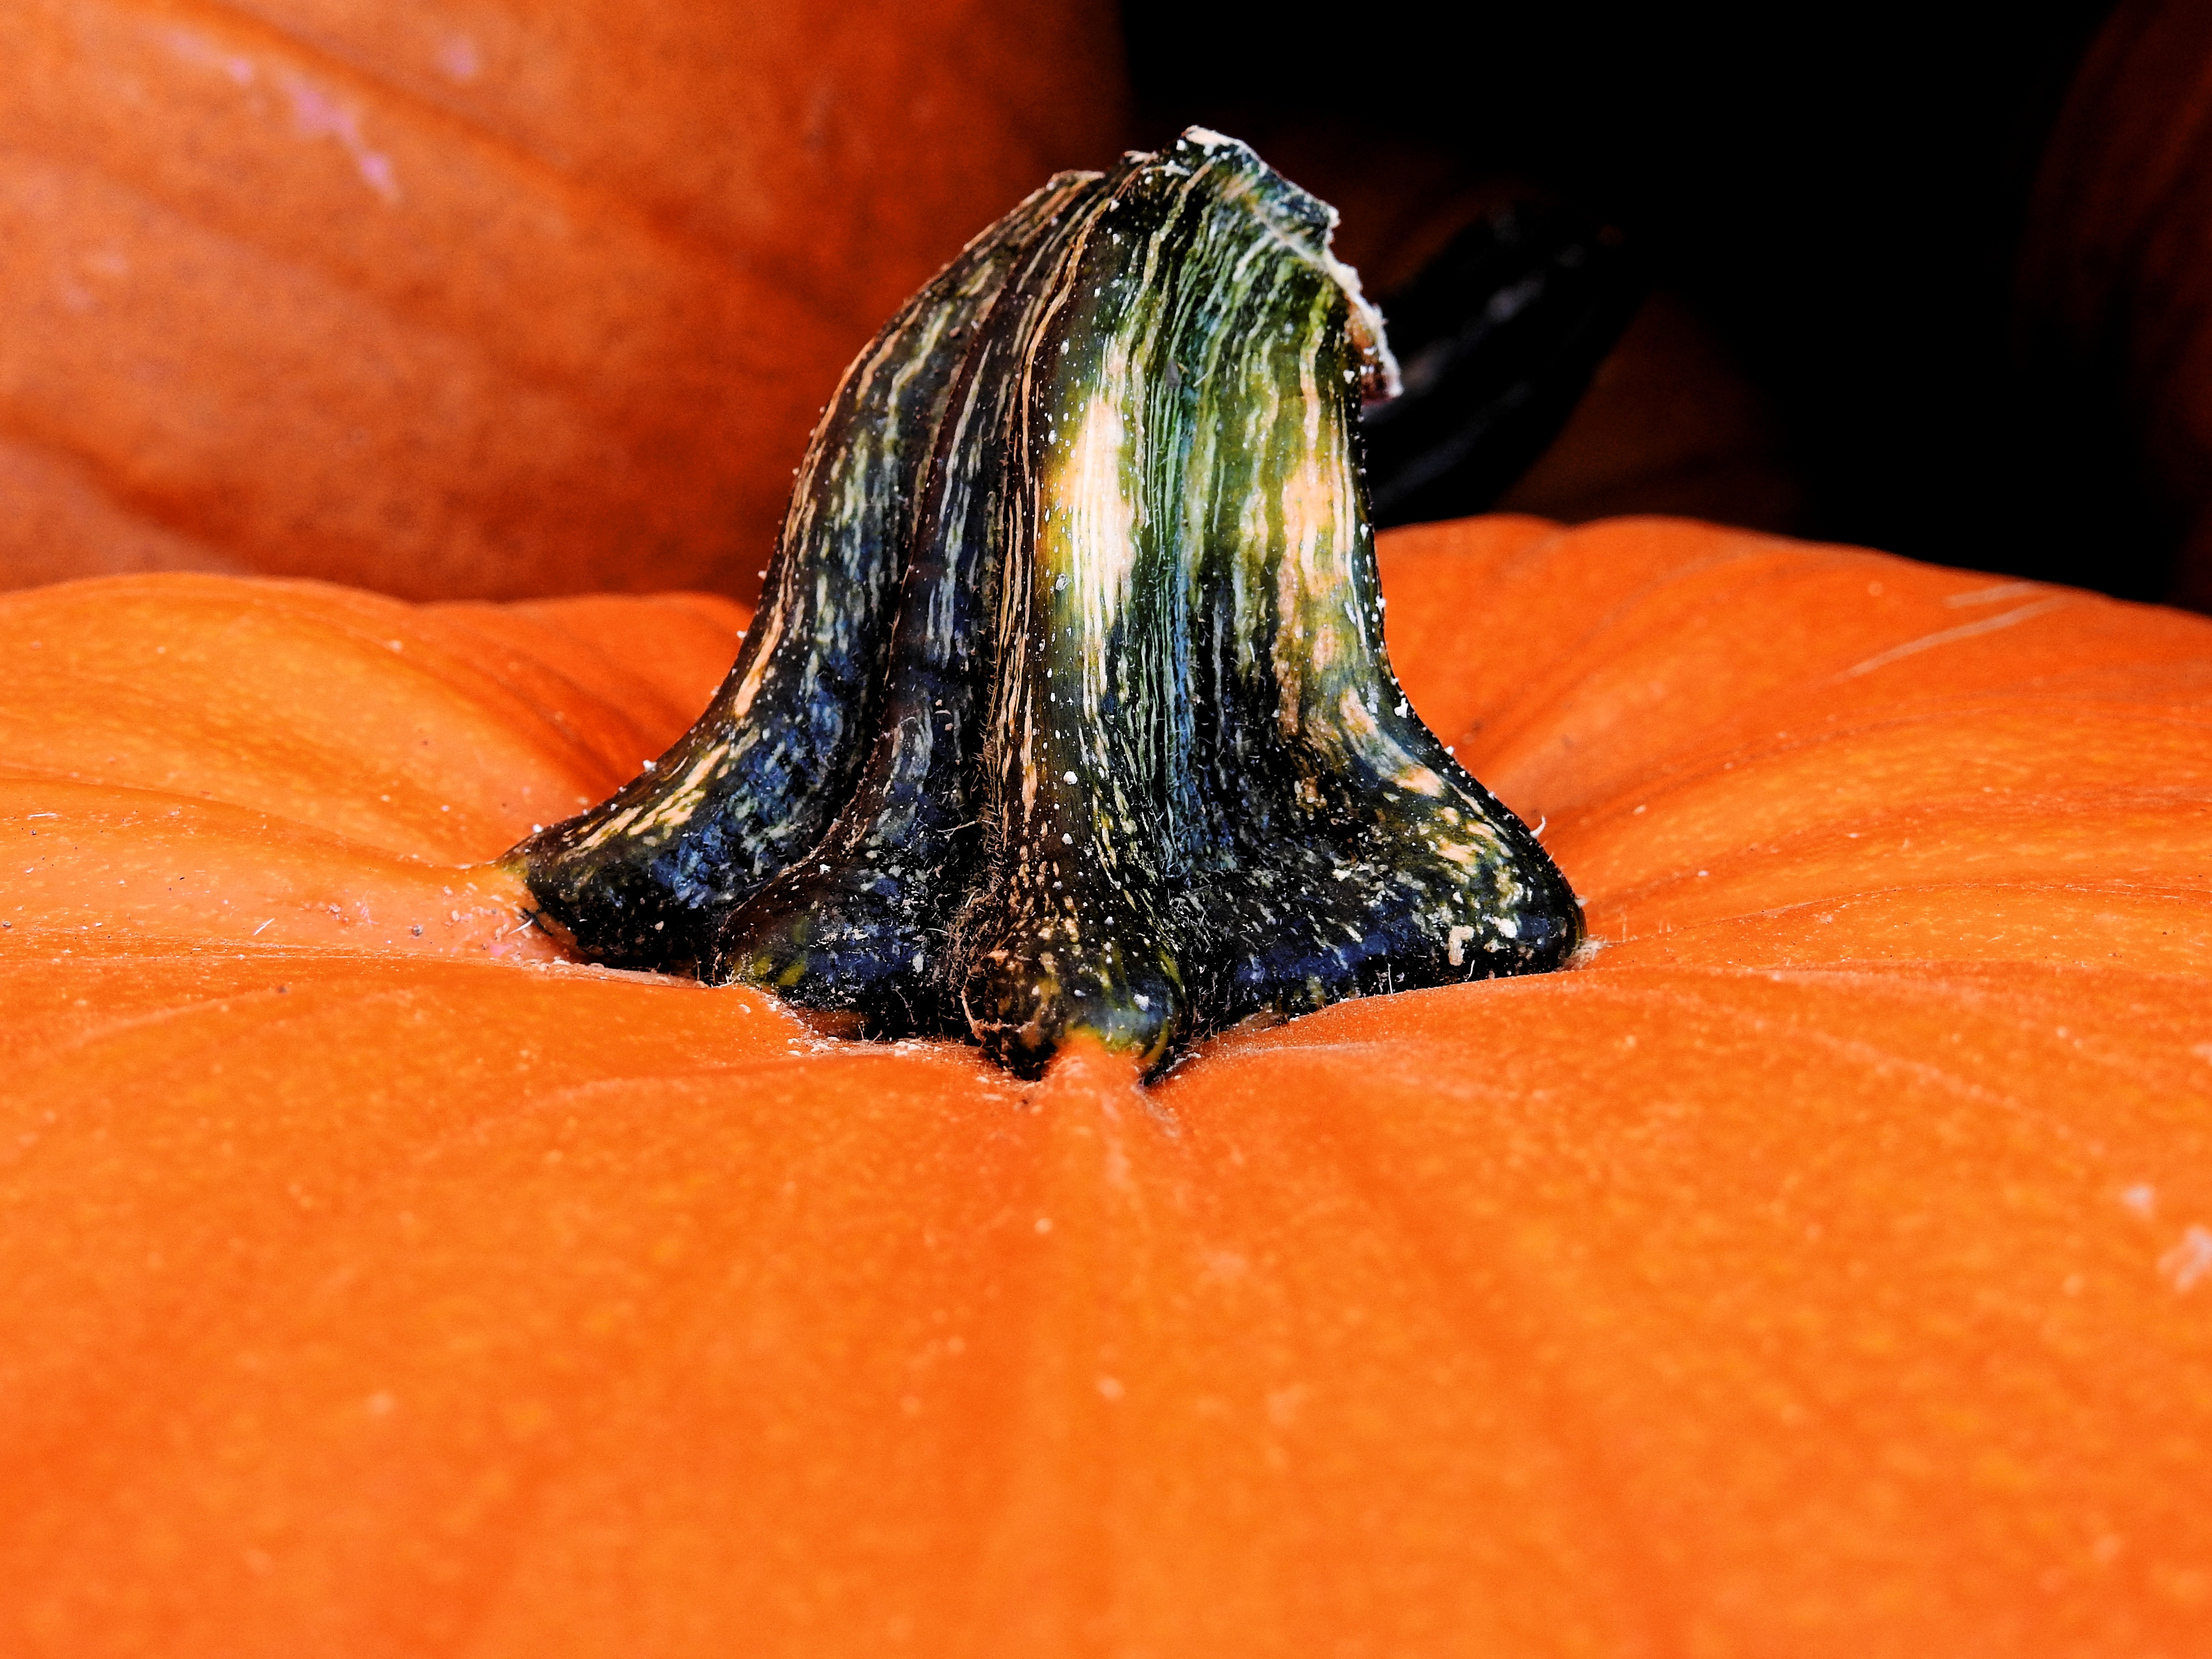
nature, plant, photography, leaf, flower, petal, decoration, harvest, produce, autumn, pumpkin, invertebrate, gourd, deco, close up, thanksgiving, vegetables, macro photography, helloween, autumn decoration, harvest festival, plant stem